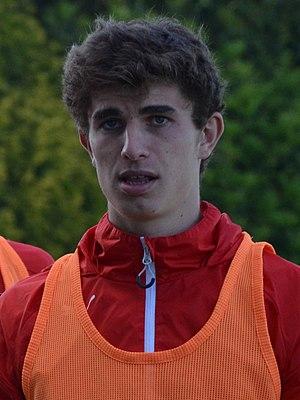
Photographie de Pierre-Yves Hamel lors d'un match de CFA2 opposant le FC Saint-Lô au Stade rennais le 23 mai 2015.
4 au 5 février : incendie du palais du Parlement de Bretagne à Rennes.